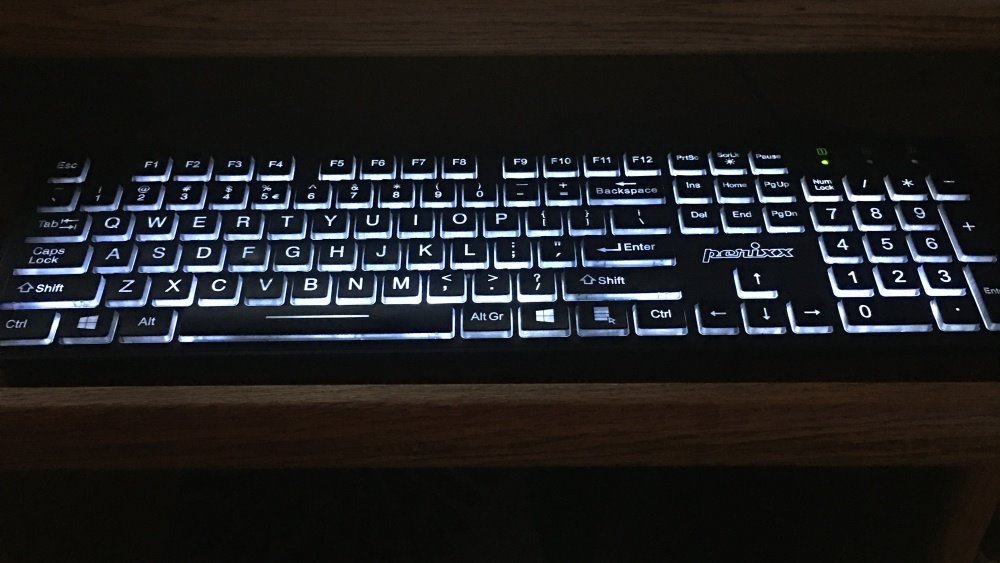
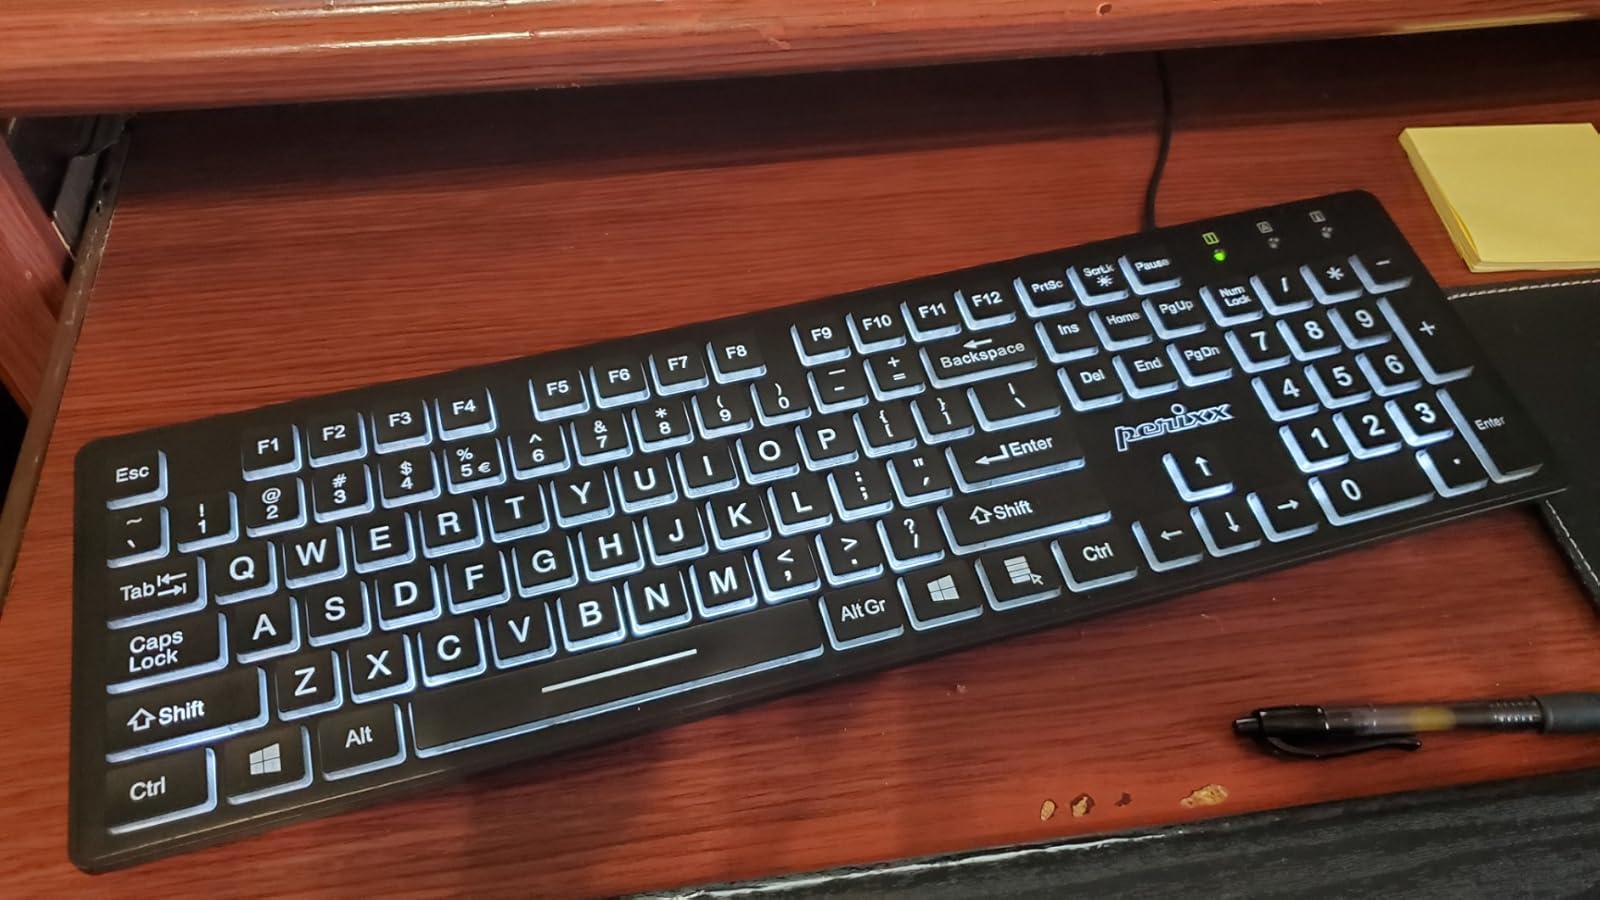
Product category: keyboard
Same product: yes